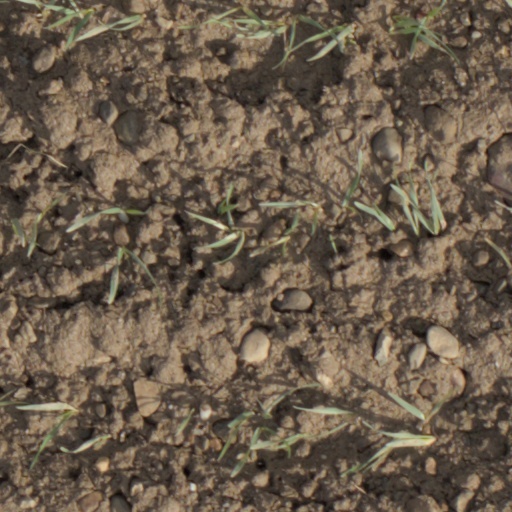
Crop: wheat